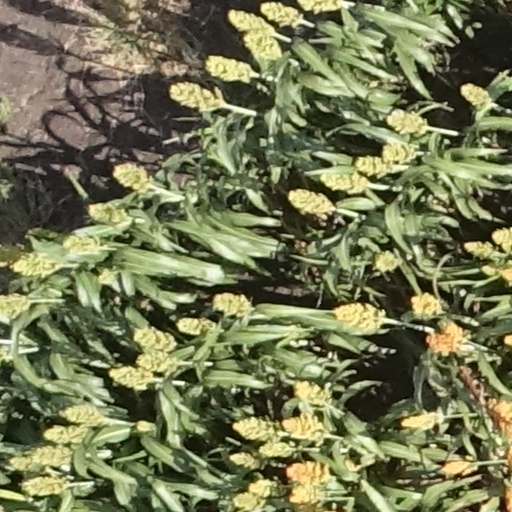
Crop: sorghum